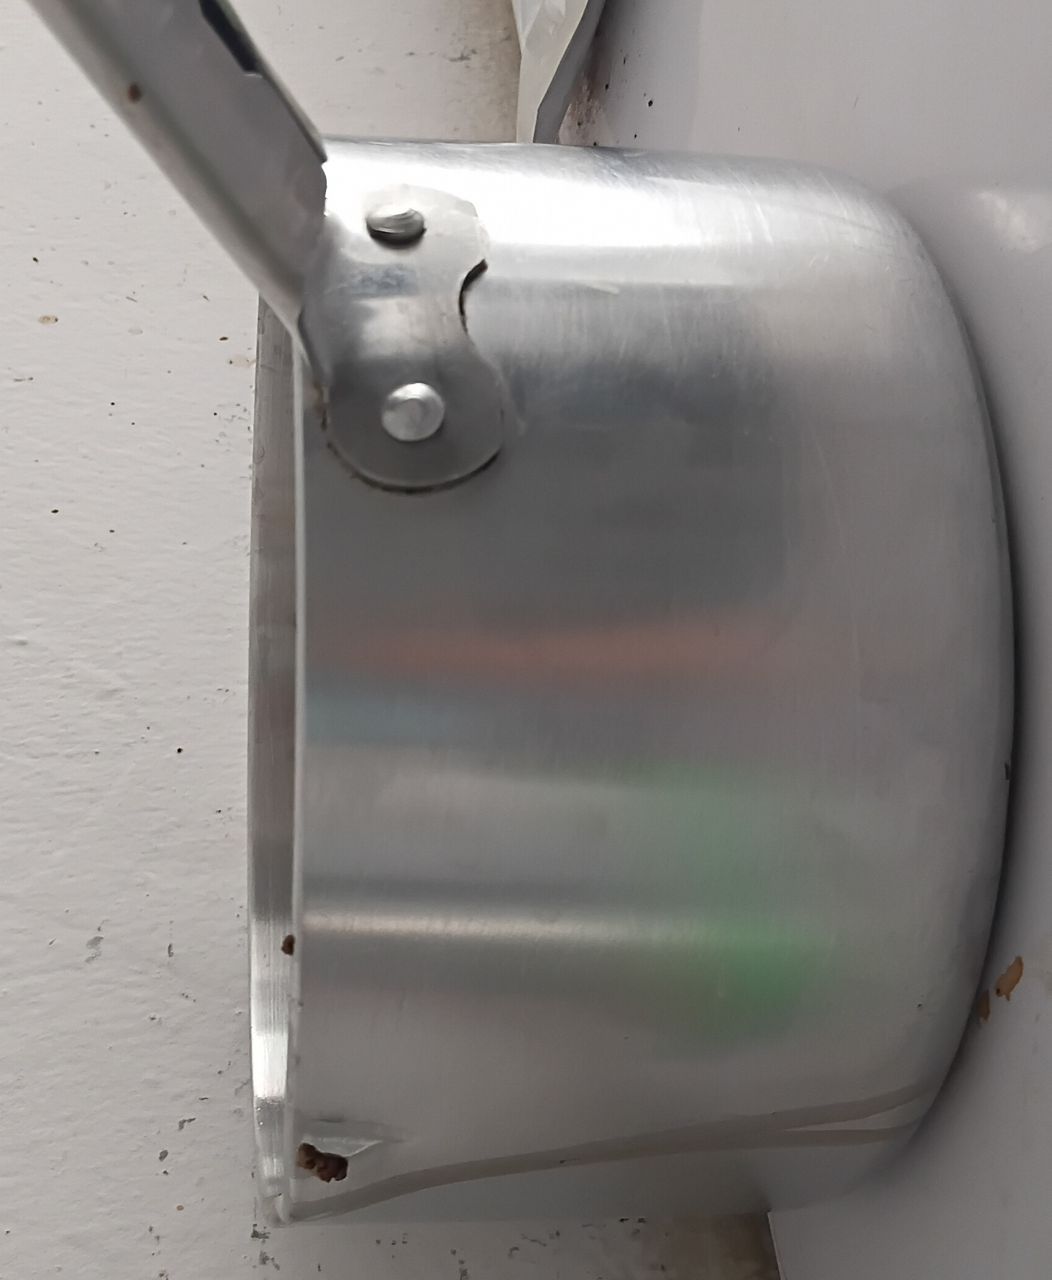
Label: metal